Casa de Nariño

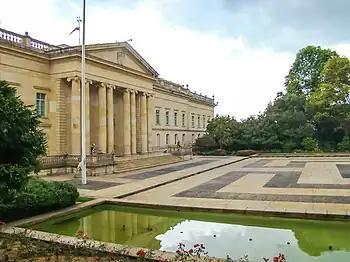
Plaza de Armas of the palace.

On the north side of the palace, is the Plaza de Armas (Parade Square), a place where foreign guests are received with military honors. On the north side of this square are two sculptures: A replica of the pre-Columbian anthropomorphic stone sculpture called "“El dios de la muerte”" (Spanish for the God of Death), whose original can be found in the San Agustin Archaeological Park, and also, a sculpture by Édgar Negret in 1979 titled "“Vigilantes”", it is composed of 10 red bent aluminum plates and is dedicated to love and feelings. On the west side of the square are the fountain and the flagpole.